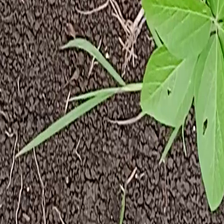
Weed species: Digitaria_SP_(Digitaria Sanguinalis )